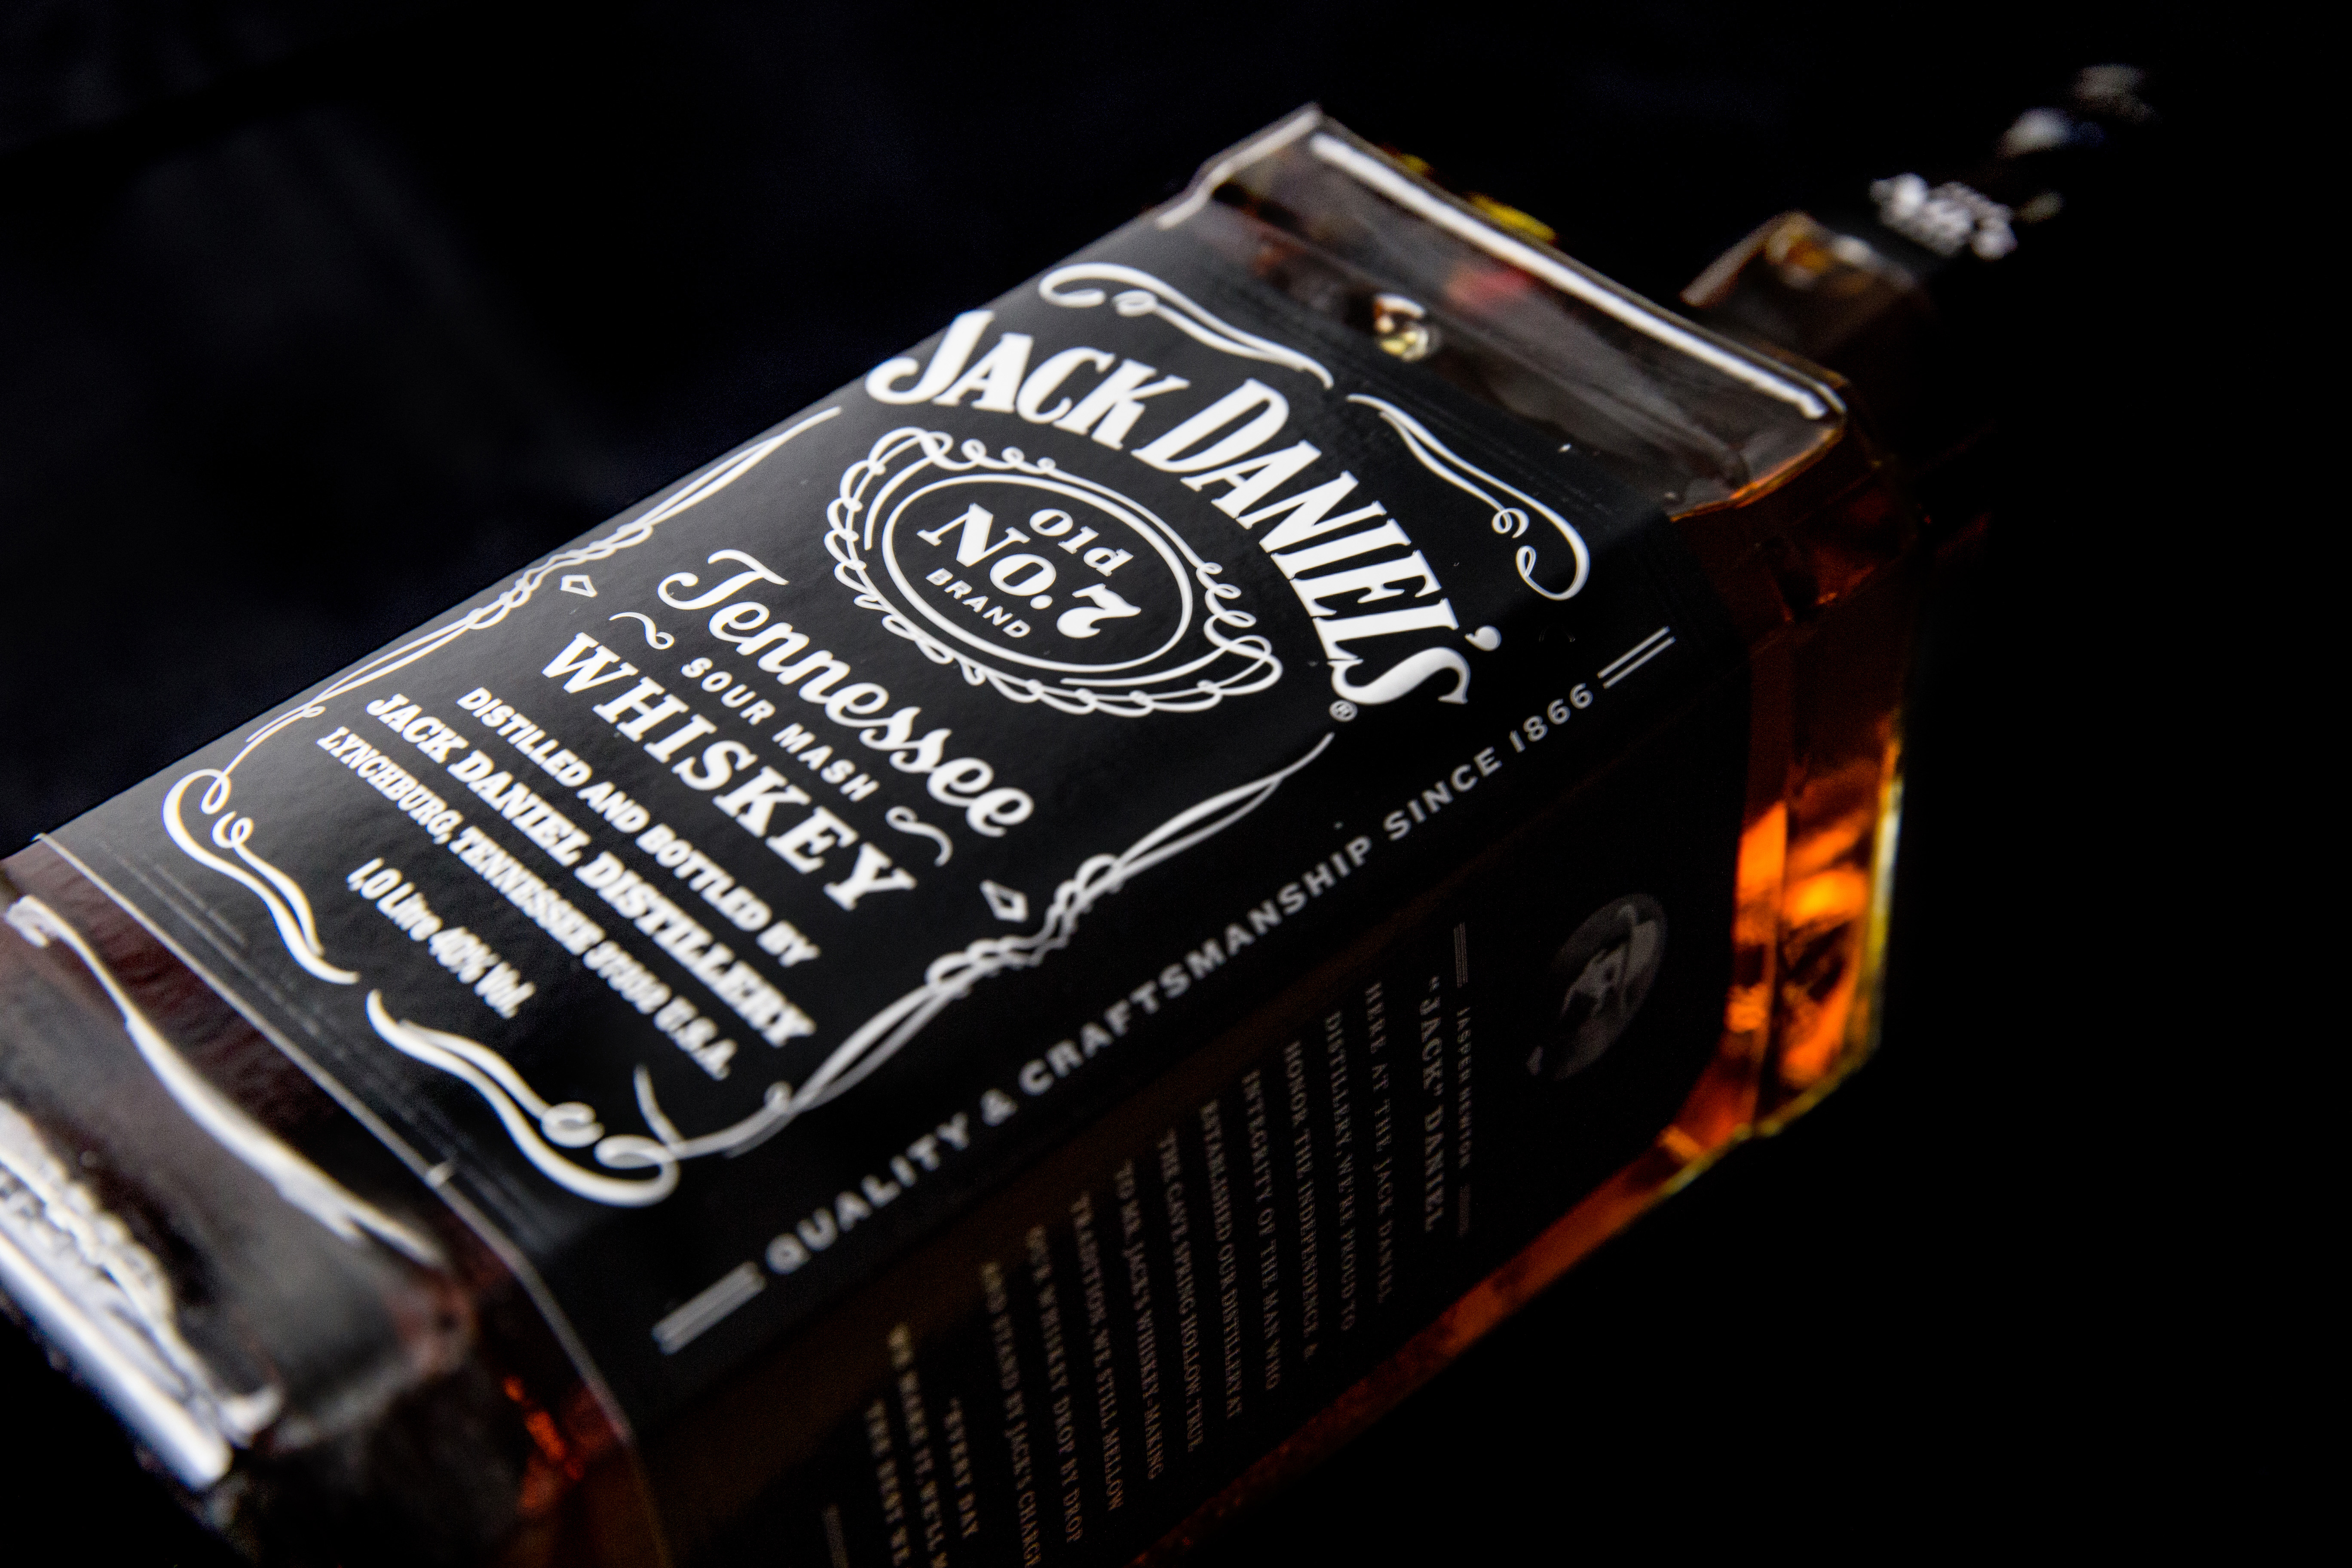
tennessee whiskey, liqueur, drink, distilled beverage, whisky, alcohol, alcoholic beverage, Material property, bourbon whiskey, scotch whisky